Nantwich Workhouse

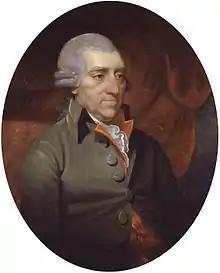
John Howard, an early visitor

Shortly after its foundation, the new workhouse is recorded as having a farm, dairy and gardens in which food was grown. Alvaston Farm (now demolished) stood immediately to the north of the workhouse, and might have provided food for the inhabitants. Records of the Nantwich overseers of the poor for 1780–85 survive, and show that meat, grain, vegetables, malt, wine, tobacco and snuff were all purchased. Children at the workhouse appear to have received some education at this time, as the purchase of copy and spelling books, easy readers, bibles and catechisms is also recorded. The prison reformer John Howard visited the workhouse on 1 August 1788, on which date it had only 44 inhabitants, and gave the following account of conditions: